Irena Malkiewicz

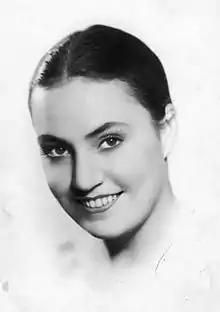

Irena Malkiewicz (15 September 1911 – 23 January 2004) was a Polish actress. She appeared in more than 30 films and television shows between 1936 and 1988.